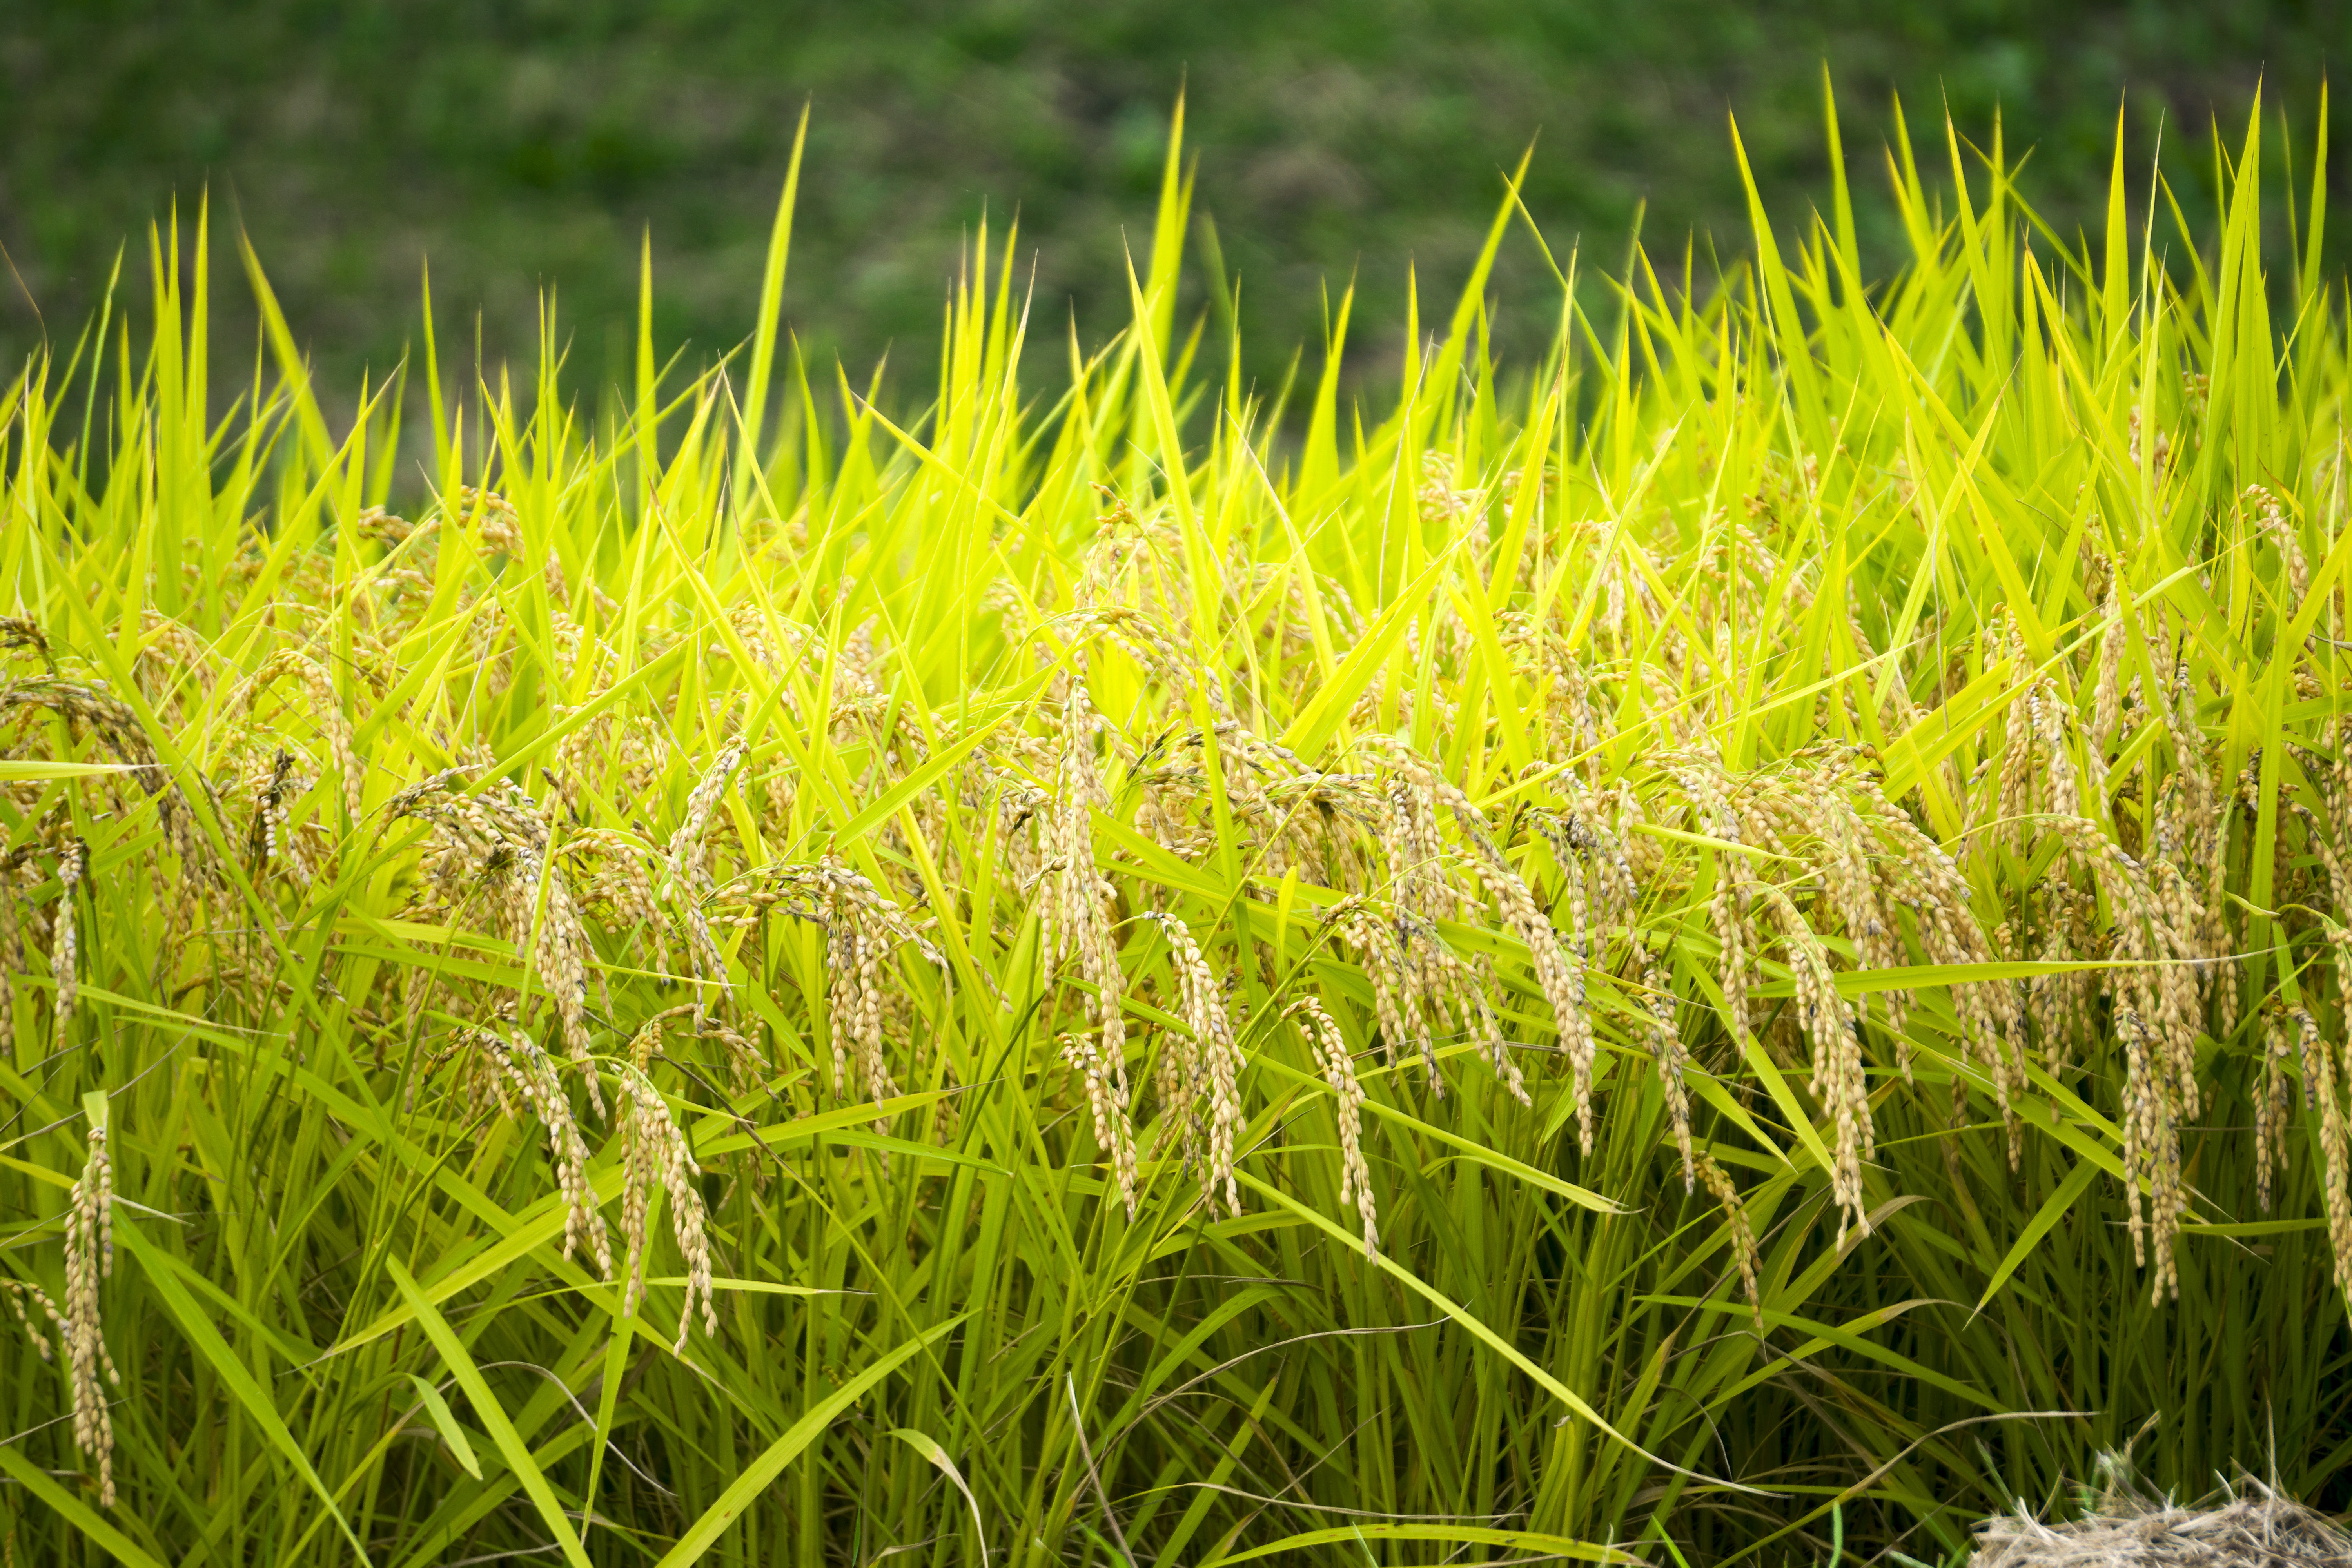
grass, plant, field, lawn, meadow, grain, prairie, leaf, flower, green, harvest, crop, pasture, autumn, soil, agriculture, japan, rice, grassland, vegetation, wetland, ecosystem, fall of japan, ear of rice, yamada's rice fields, paddy field, rice cultivation, chrysopogon zizanioides, grass family, land plant, phragmites